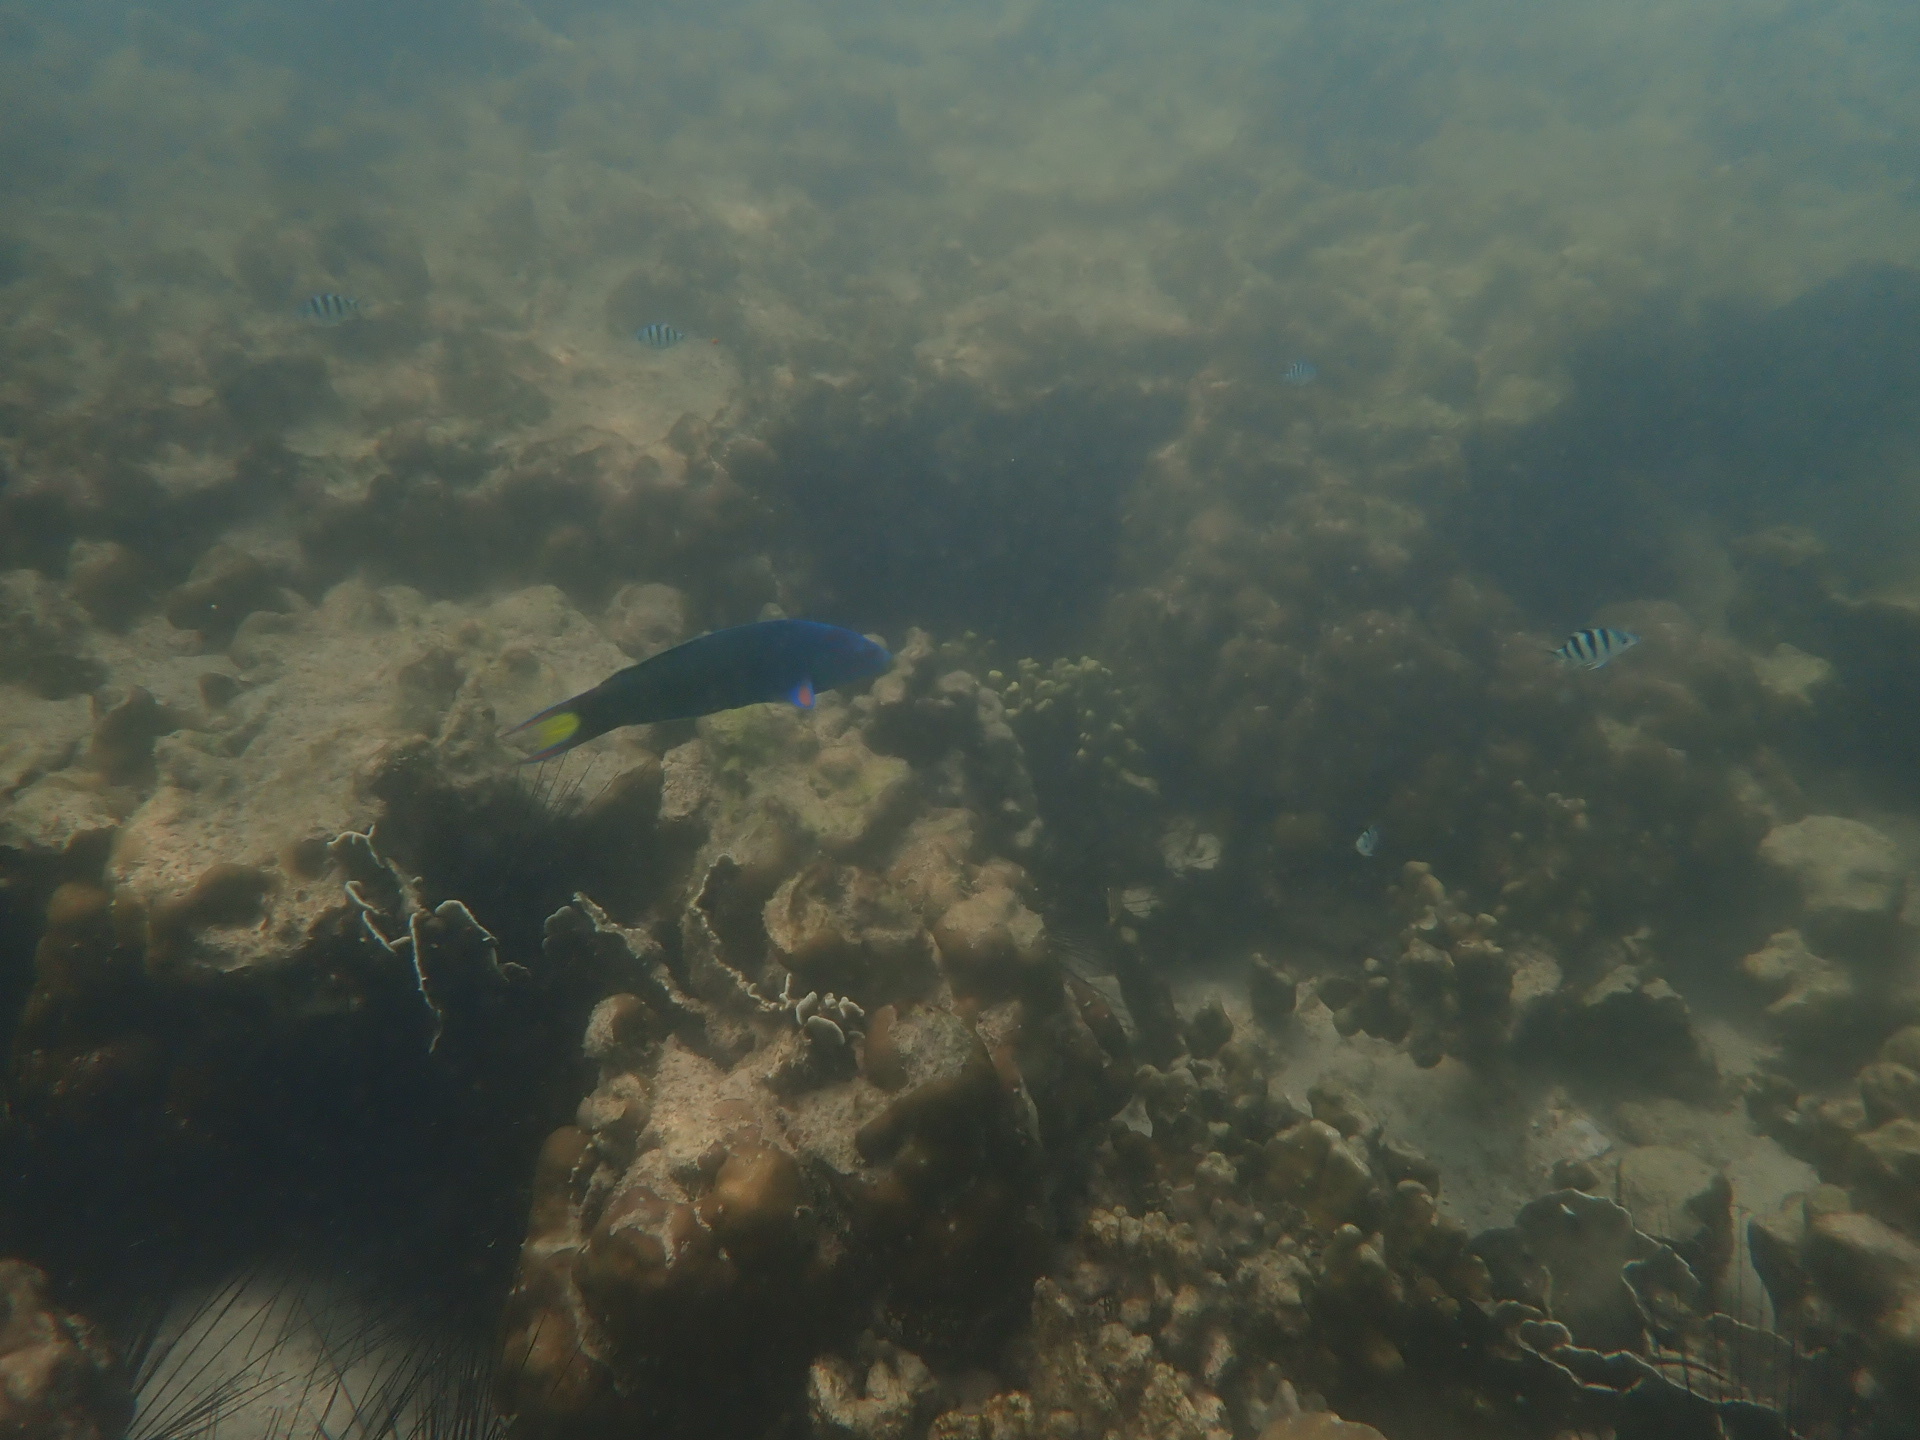
Thalassoma lunare (Moon Wrasse)